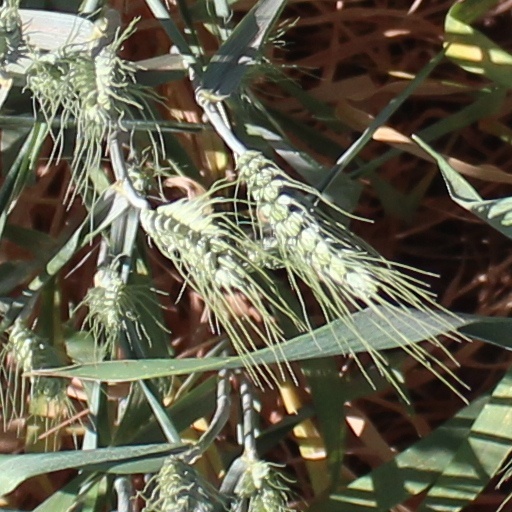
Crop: wheat